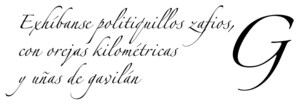
Hermann Zapf, né le 8 novembre 1918 à Nuremberg et mort le 4 juin 2015, est un créateur de caractères typographiques allemand, marié à la calligraphe et créatrice de caractères Gudrun Zapf von Hesse. Les polices de caractères qu'il a créées sont Palatino, Optima et Zapfino.